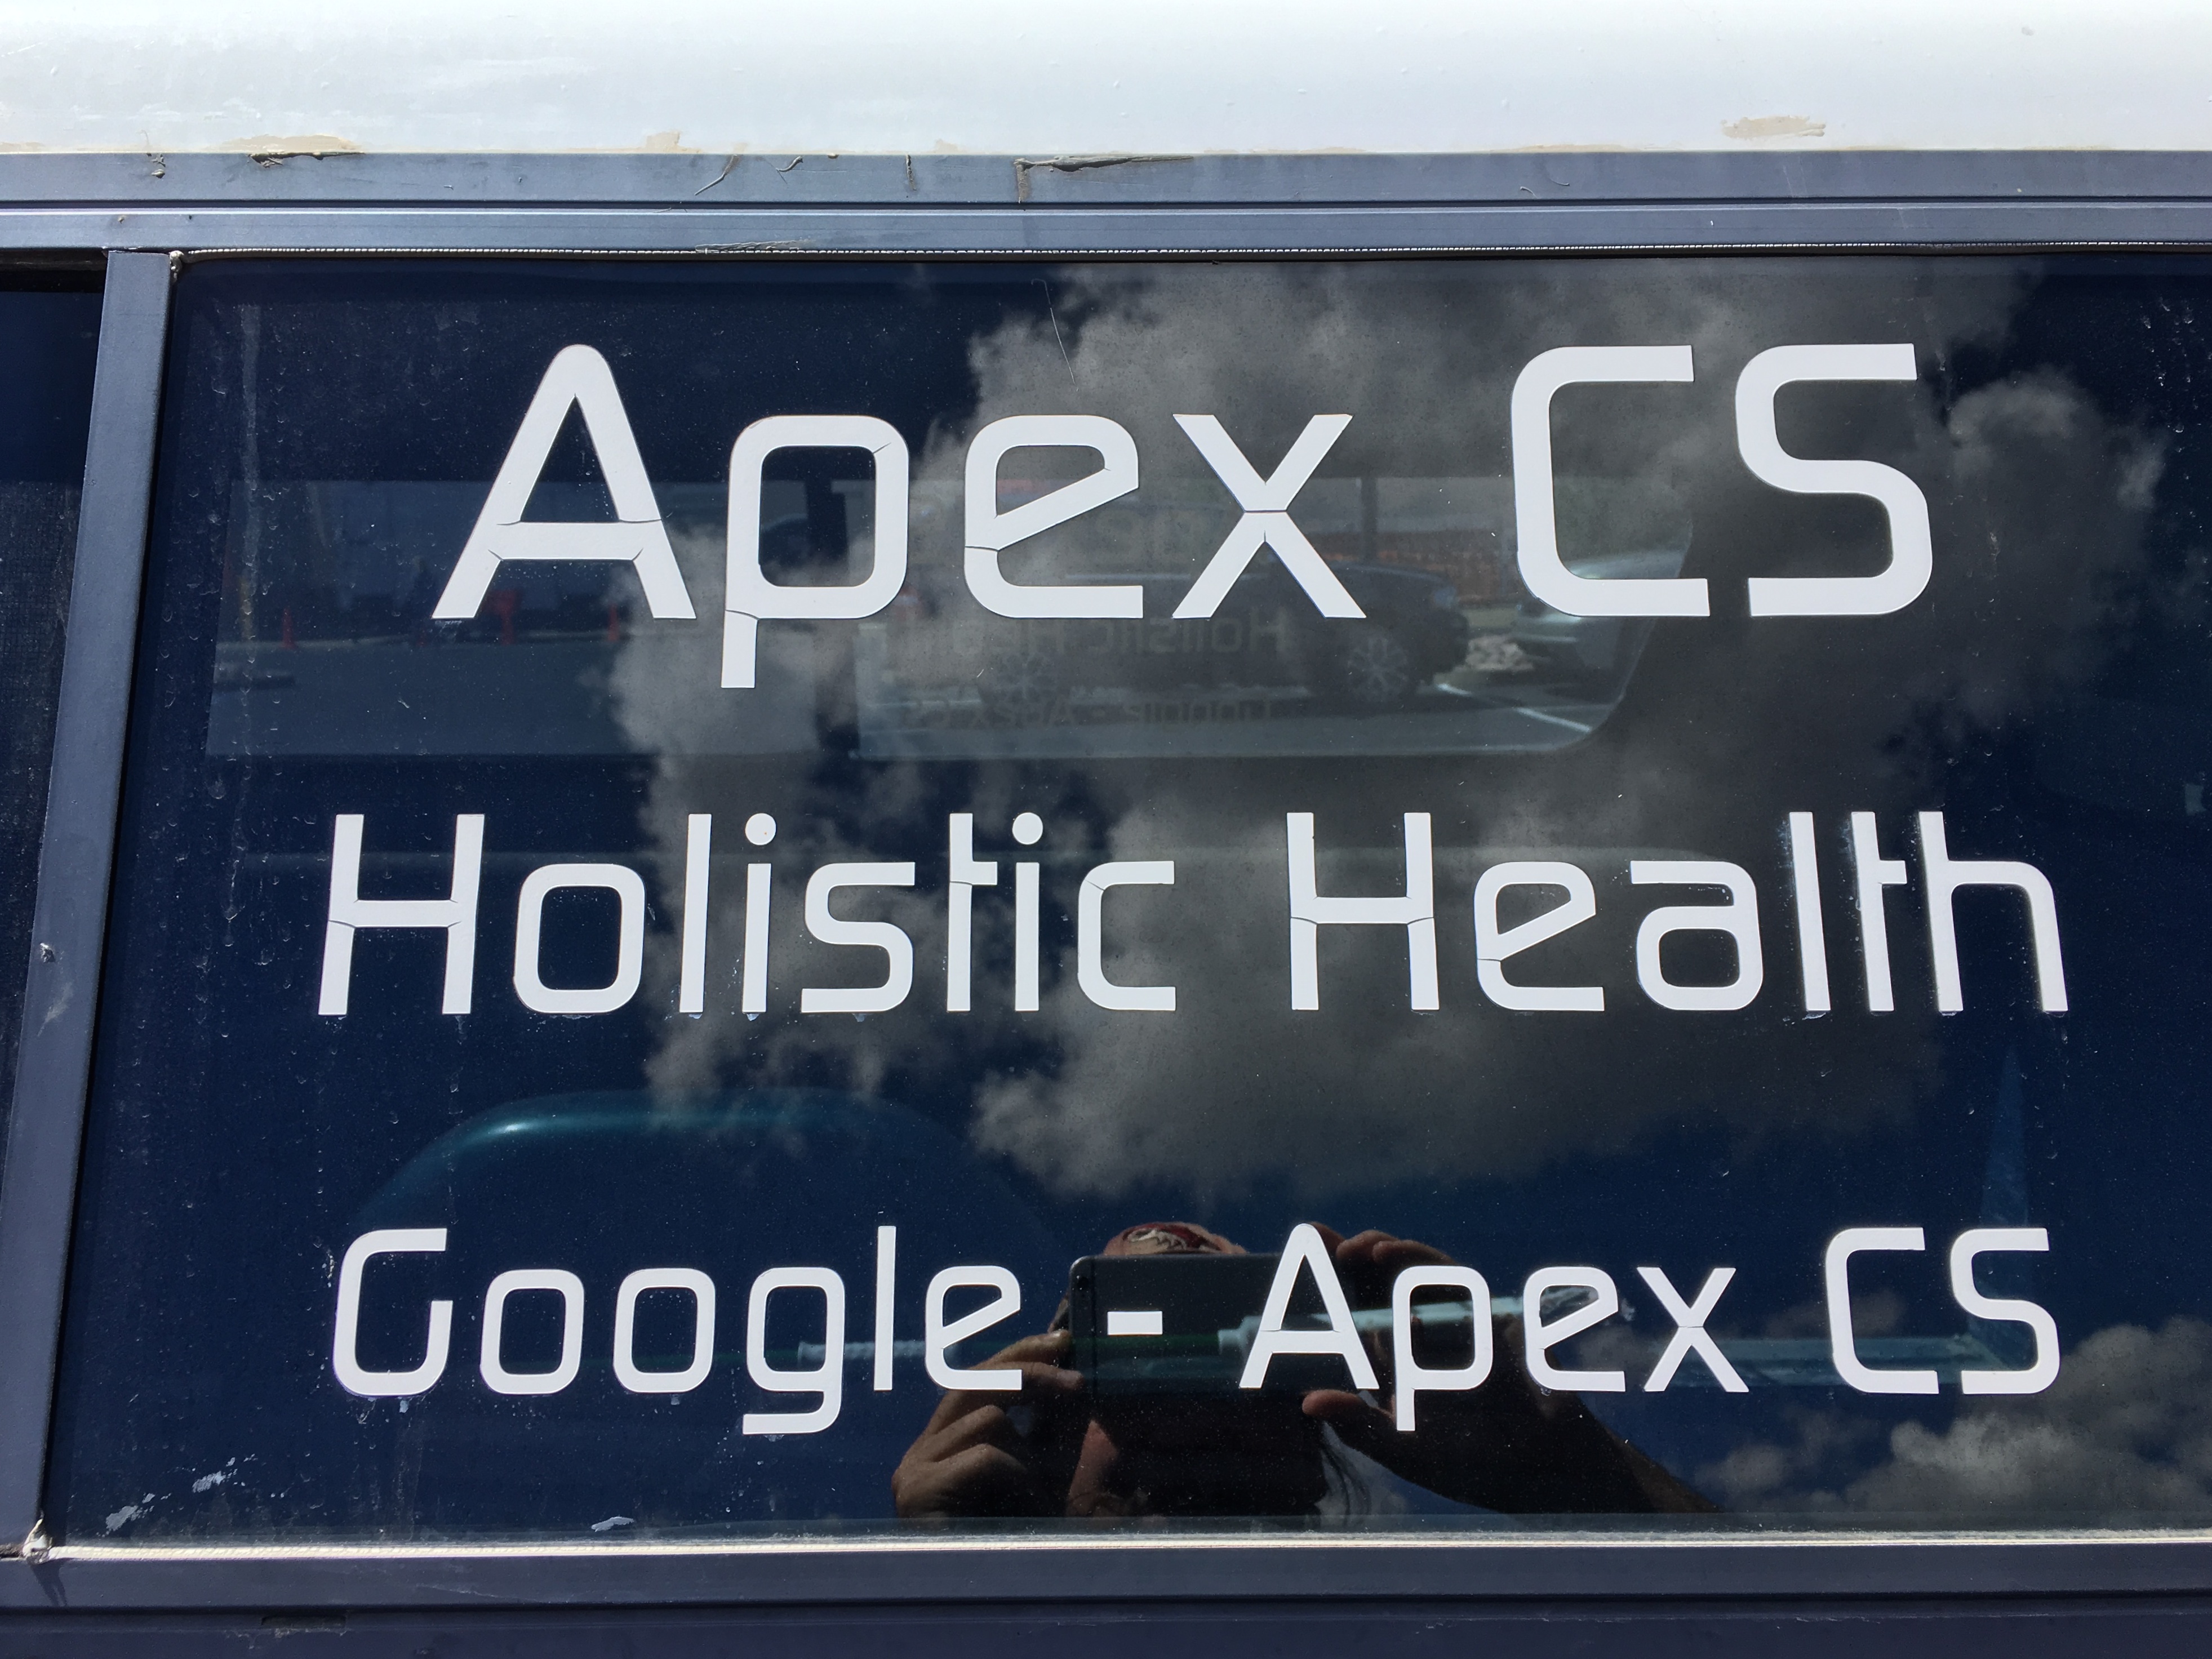
sign, street sign, signage, font, scoreboard, automotive exterior, vehicle registration plate